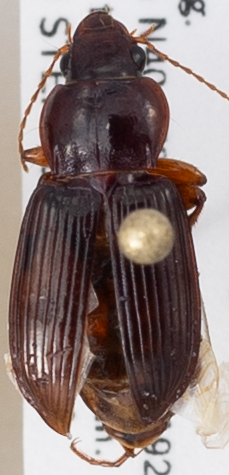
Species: Amara carinata
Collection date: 2019-06-26
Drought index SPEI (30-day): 0.154
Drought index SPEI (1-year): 0.944
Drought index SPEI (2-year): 0.39